West Bromwich Albion F.C.

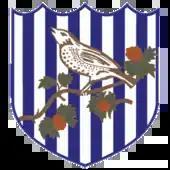
West Bromwich Albion club badge c. 1900–2006

The appointment of Gary Megson in March 2000 heralded an upturn in the club's fortunes. Megson guided Albion to Division One safety in 1999–2000, and to the play-offs a year later. He went on to lead the club to promotion to the Premier League in 2001–02. After being relegated in their first Premier League season, they made an immediate return to the top flight in 2003–04. In 2004–05, Megson's successor, former Albion midfielder Bryan Robson, led the team to a last-day "Great Escape", when Albion became the first Premier League club to avoid relegation having been bottom of the table at Christmas, as well as bottom on the final day of the season. They failed to avoid the drop the following season, and Robson was replaced by Tony Mowbray in October 2006. The club competed in the Championship play-off final at Wembley Stadium on 28 May 2007, but lost 1–0 to Derby County. The following season, Mowbray led the Baggies to Wembley again, this time in the semi-finals of the FA Cup, where they lost 1–0 to Portsmouth. One month later, Albion were promoted to the Premier League as winners of the Championship, but were relegated at the end of the 2008–09 campaign. Mowbray left the club and was replaced by Roberto Di Matteo, who led the club back to the Premier League at the first attempt, but was dismissed in February 2011 and replaced by Roy Hodgson.